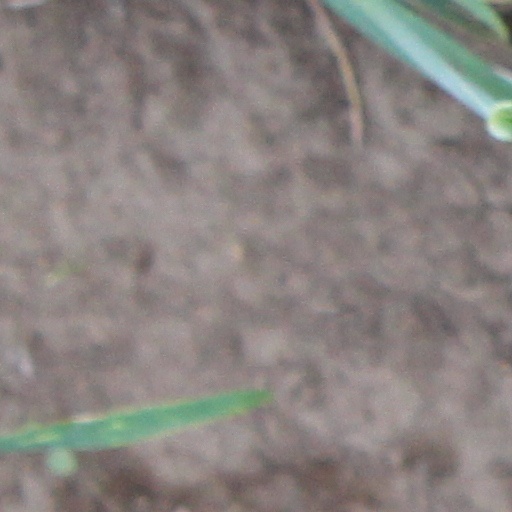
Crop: wheat